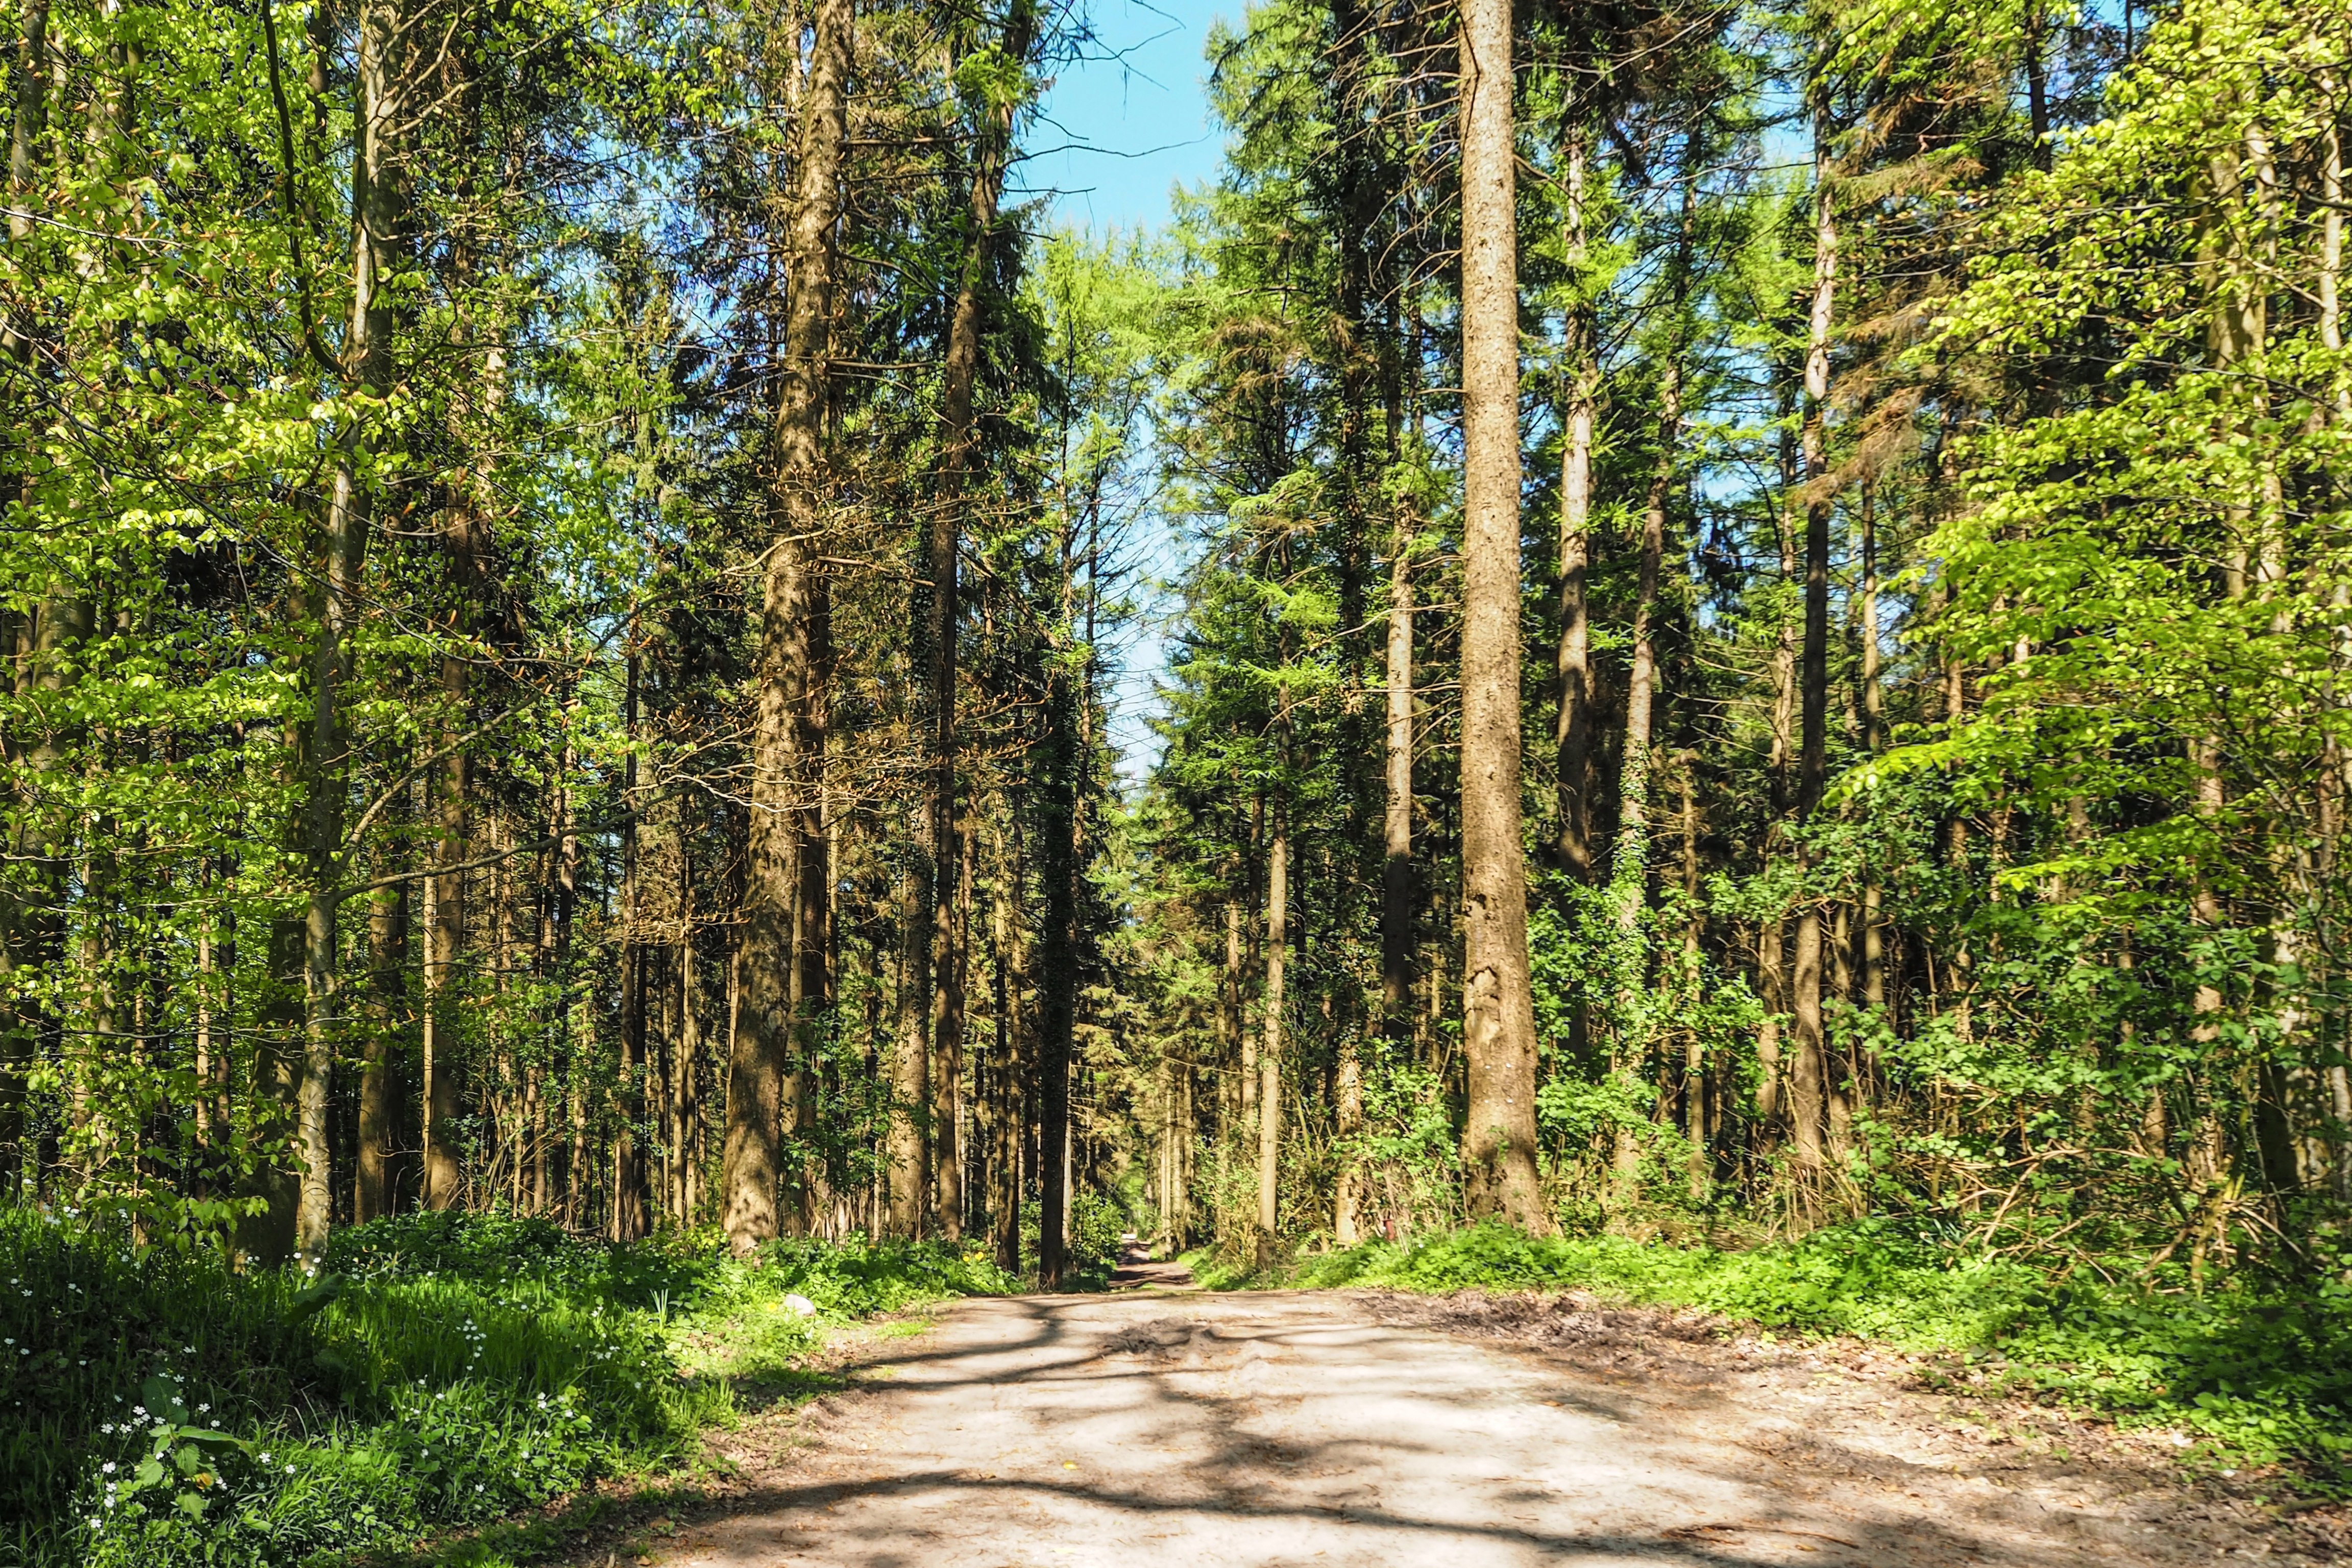
tree, nature, forest, wilderness, plant, trail, jungle, trees, sunny, spruce, vegetation, rainforest, deciduous, grove, woodland, habitat, ecosystem, forest path, biome, old growth forest, natural environment, woody plant, temperate broadleaf and mixed forest, temperate coniferous forest, land plant